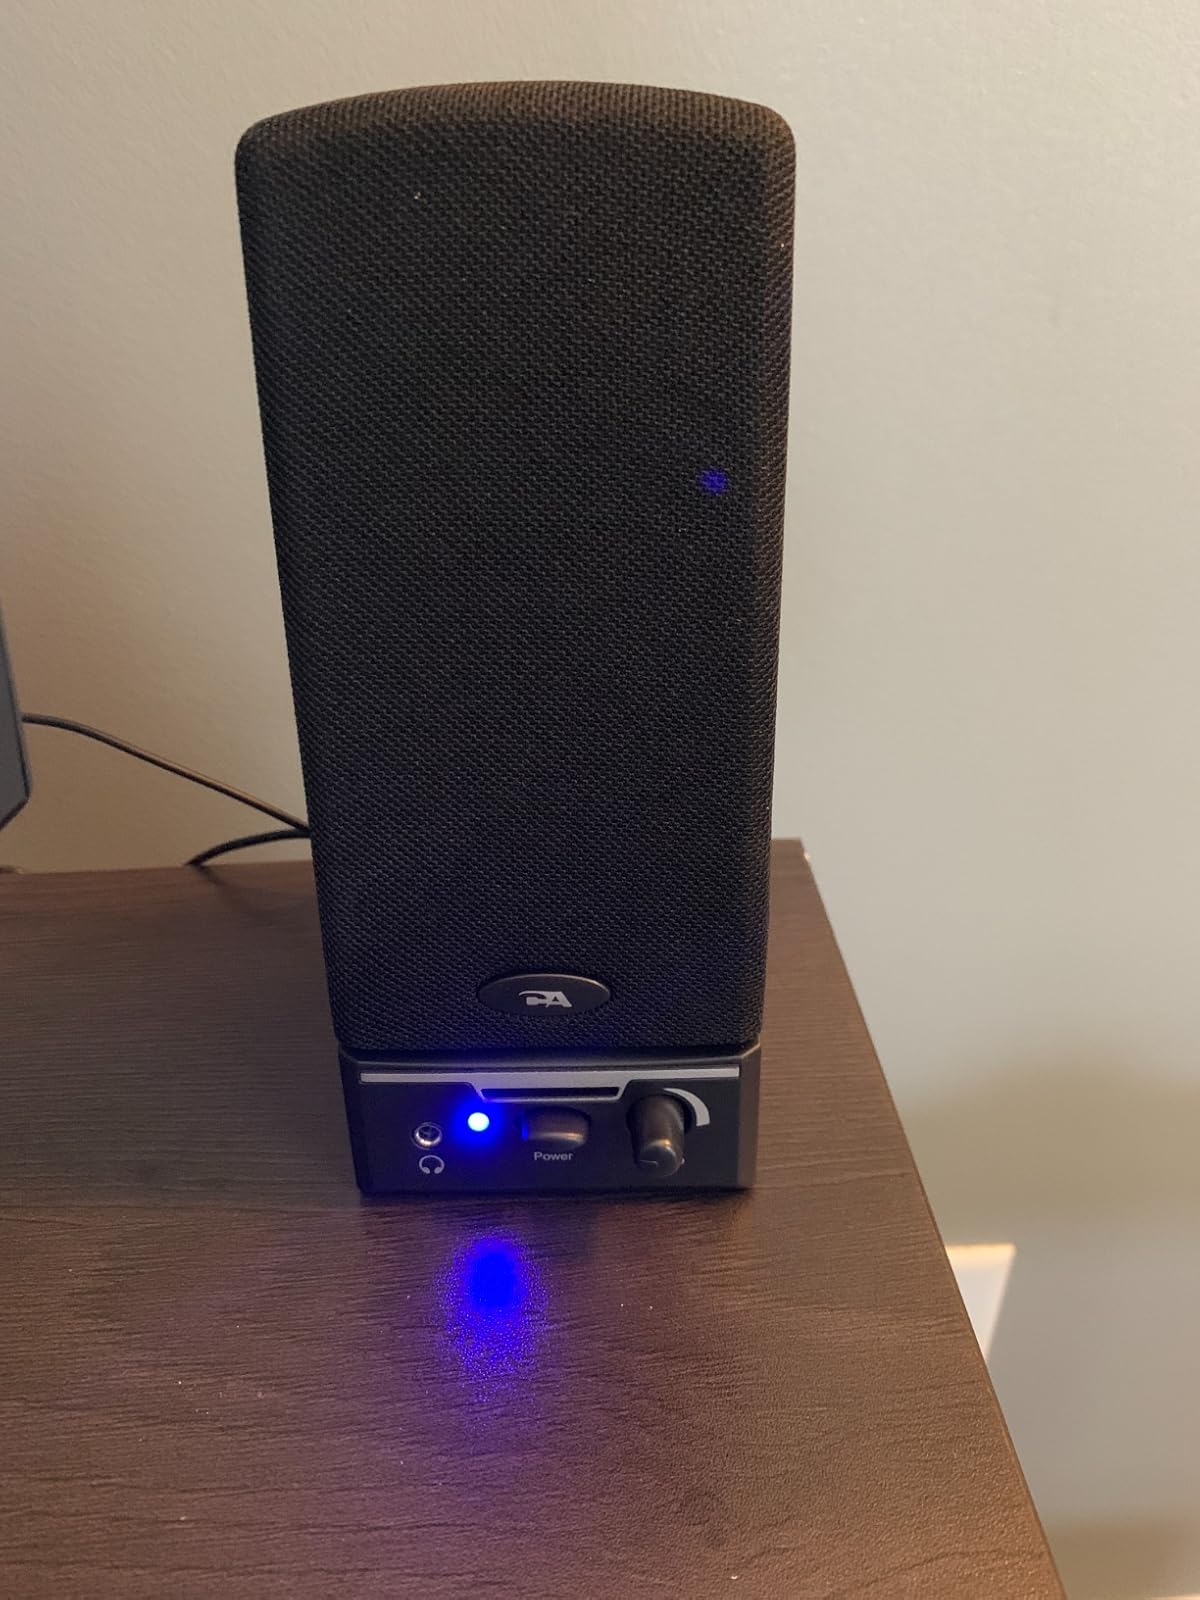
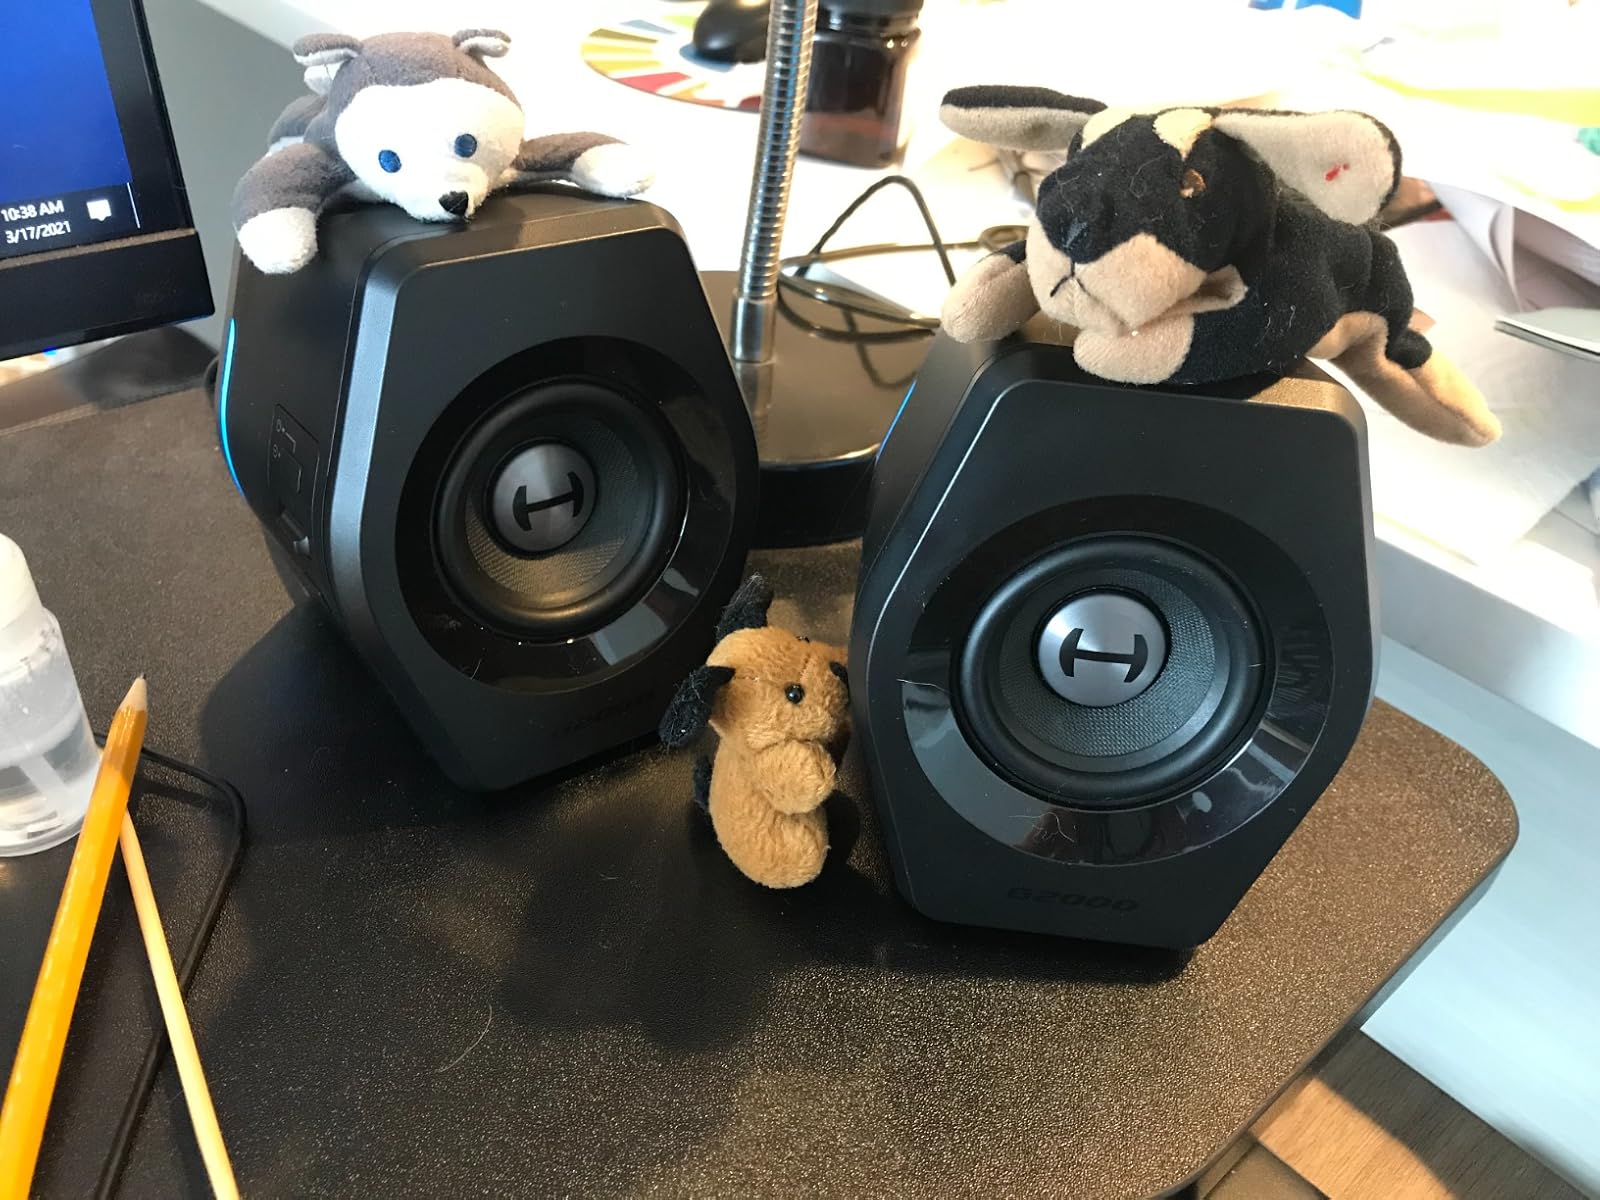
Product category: speaker
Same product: no